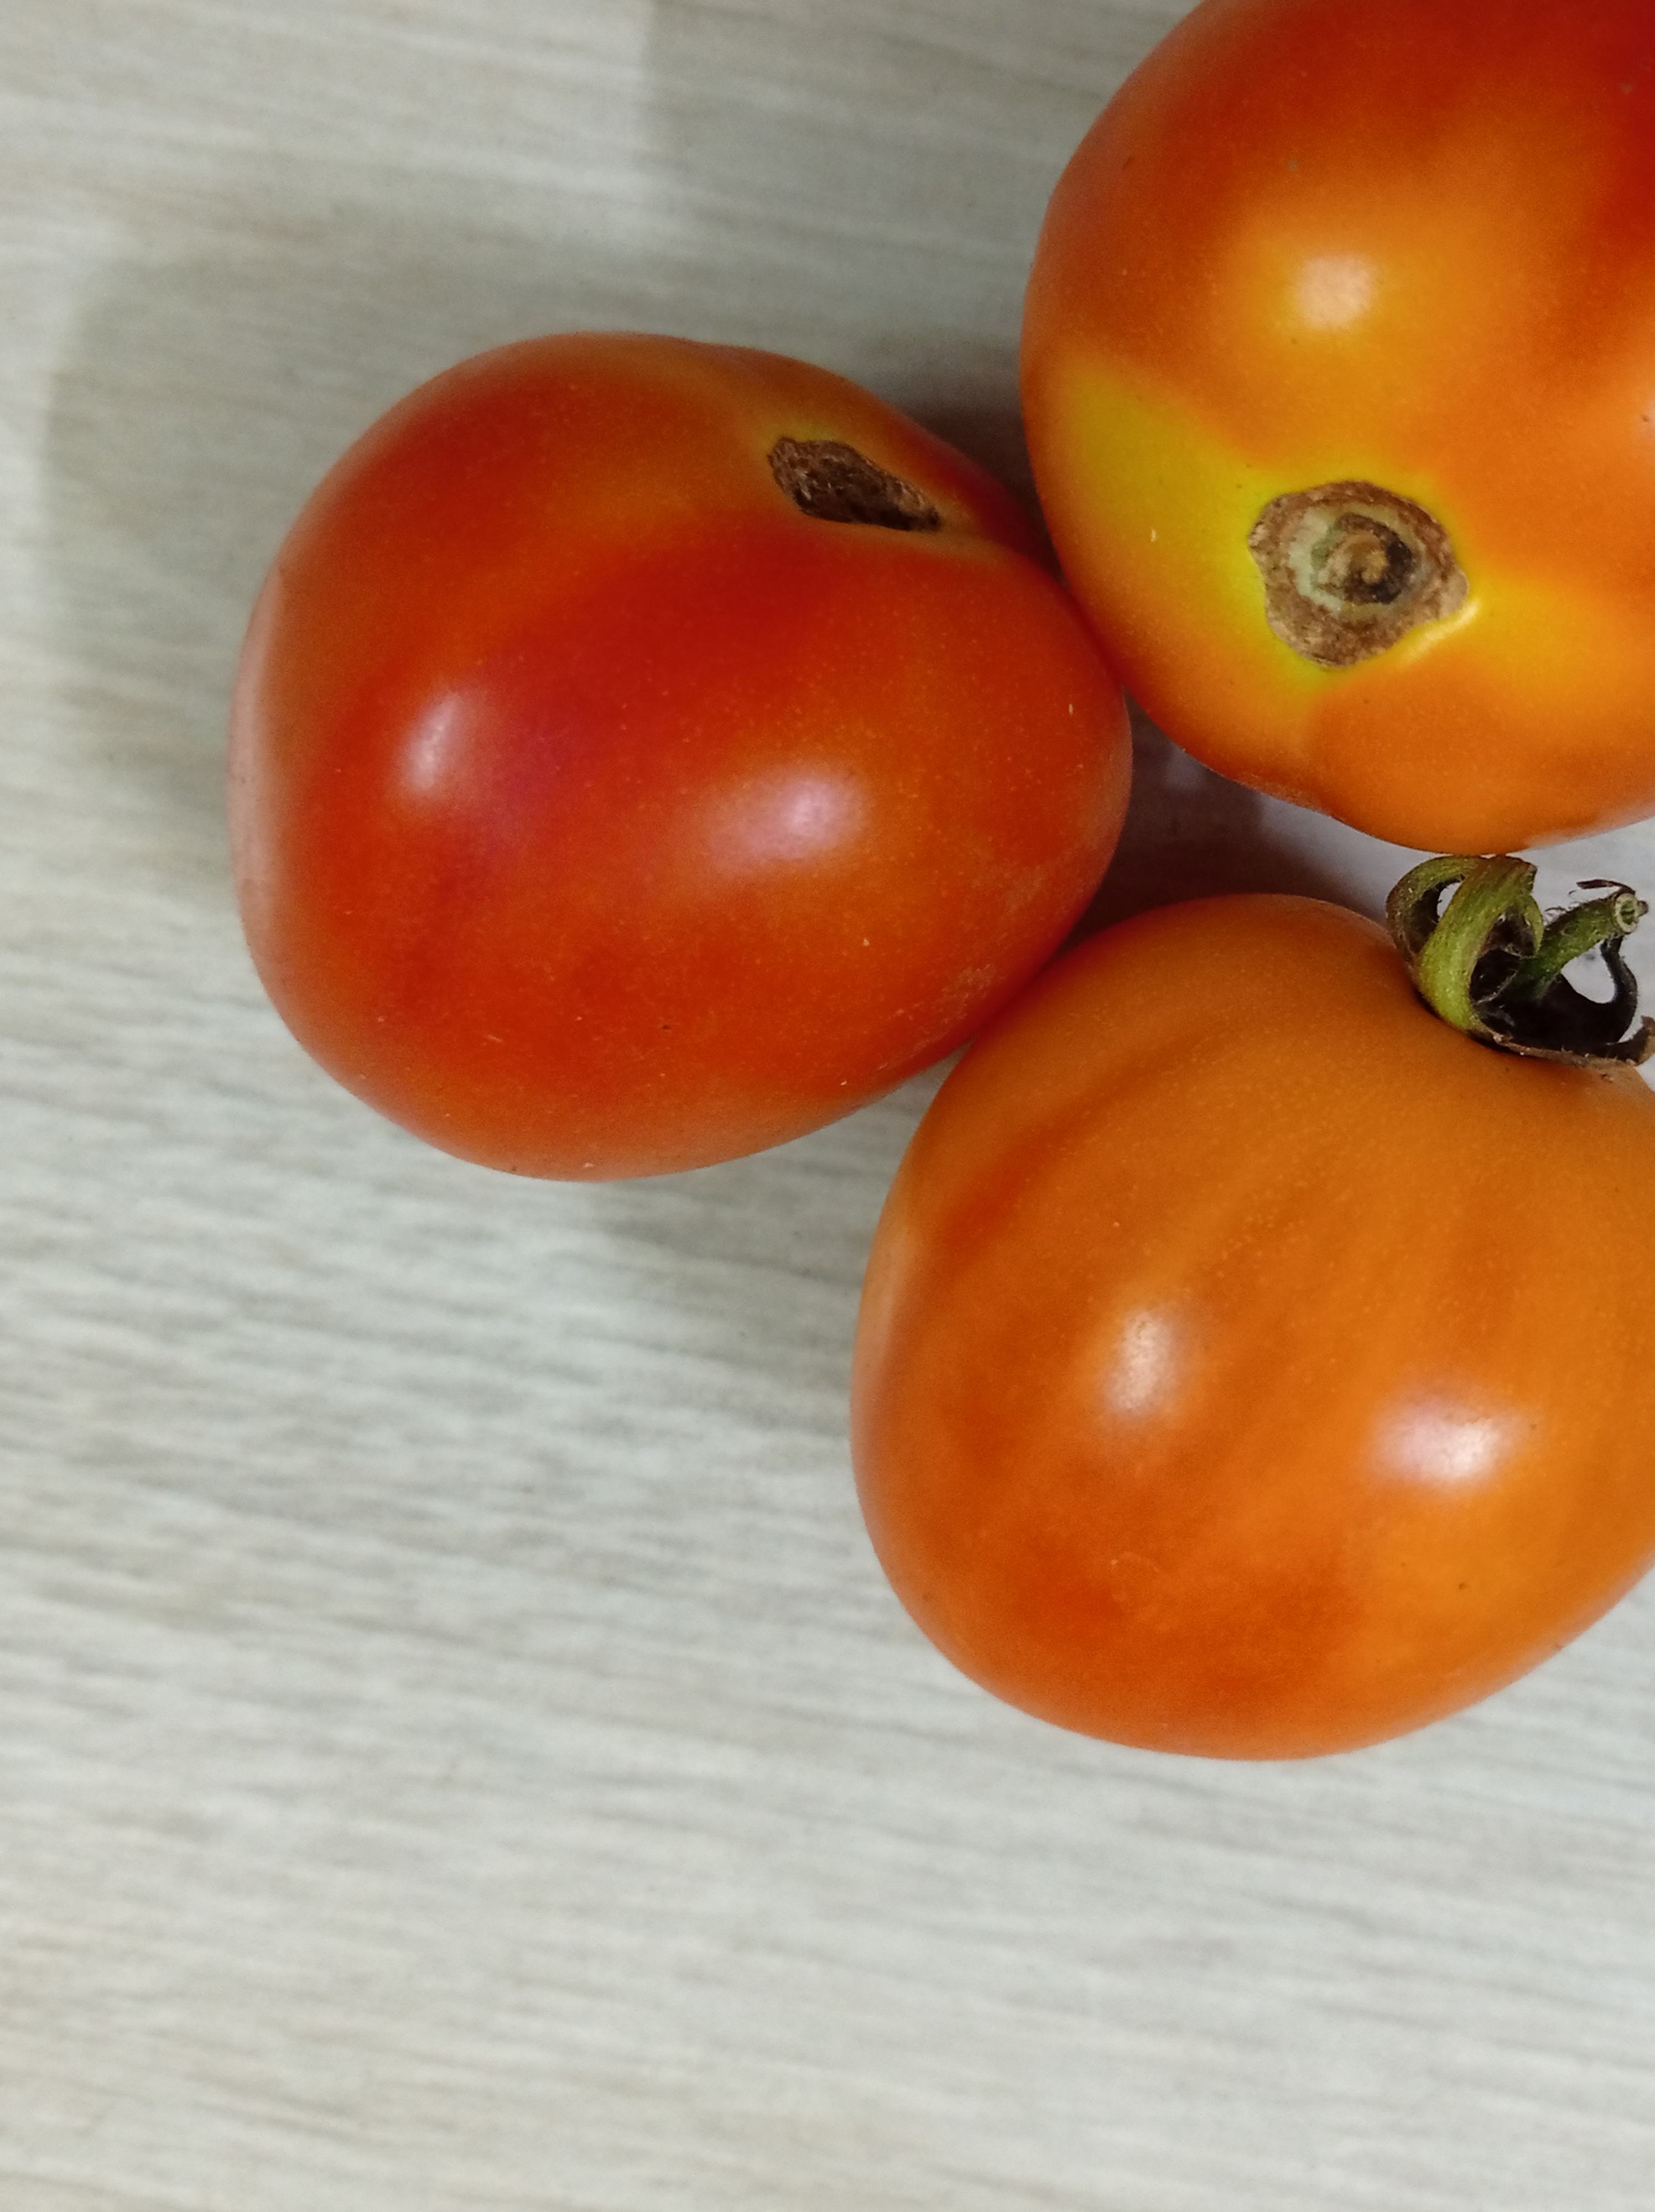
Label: Fresh